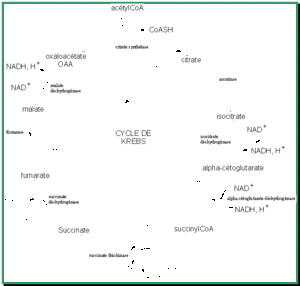
cycle de Krebs Image058.gif